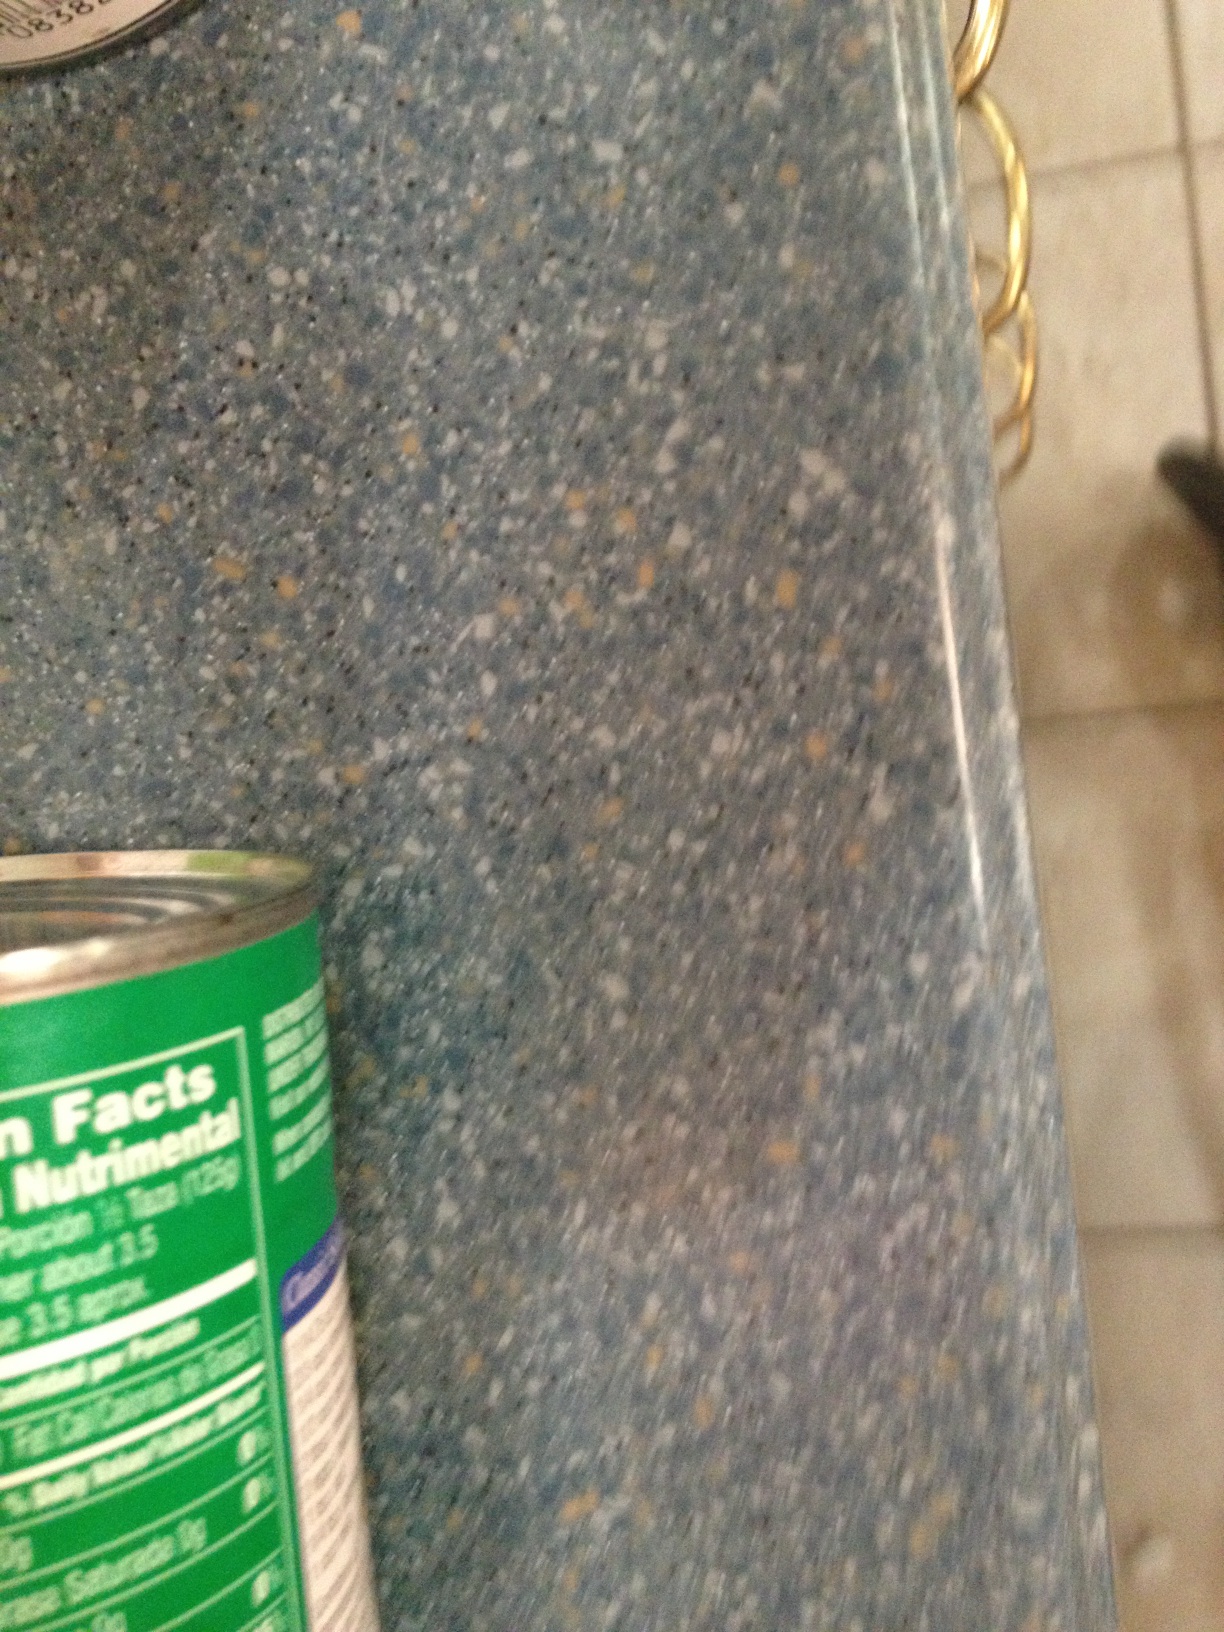Question: What canned good is this?
Answer: unanswerable